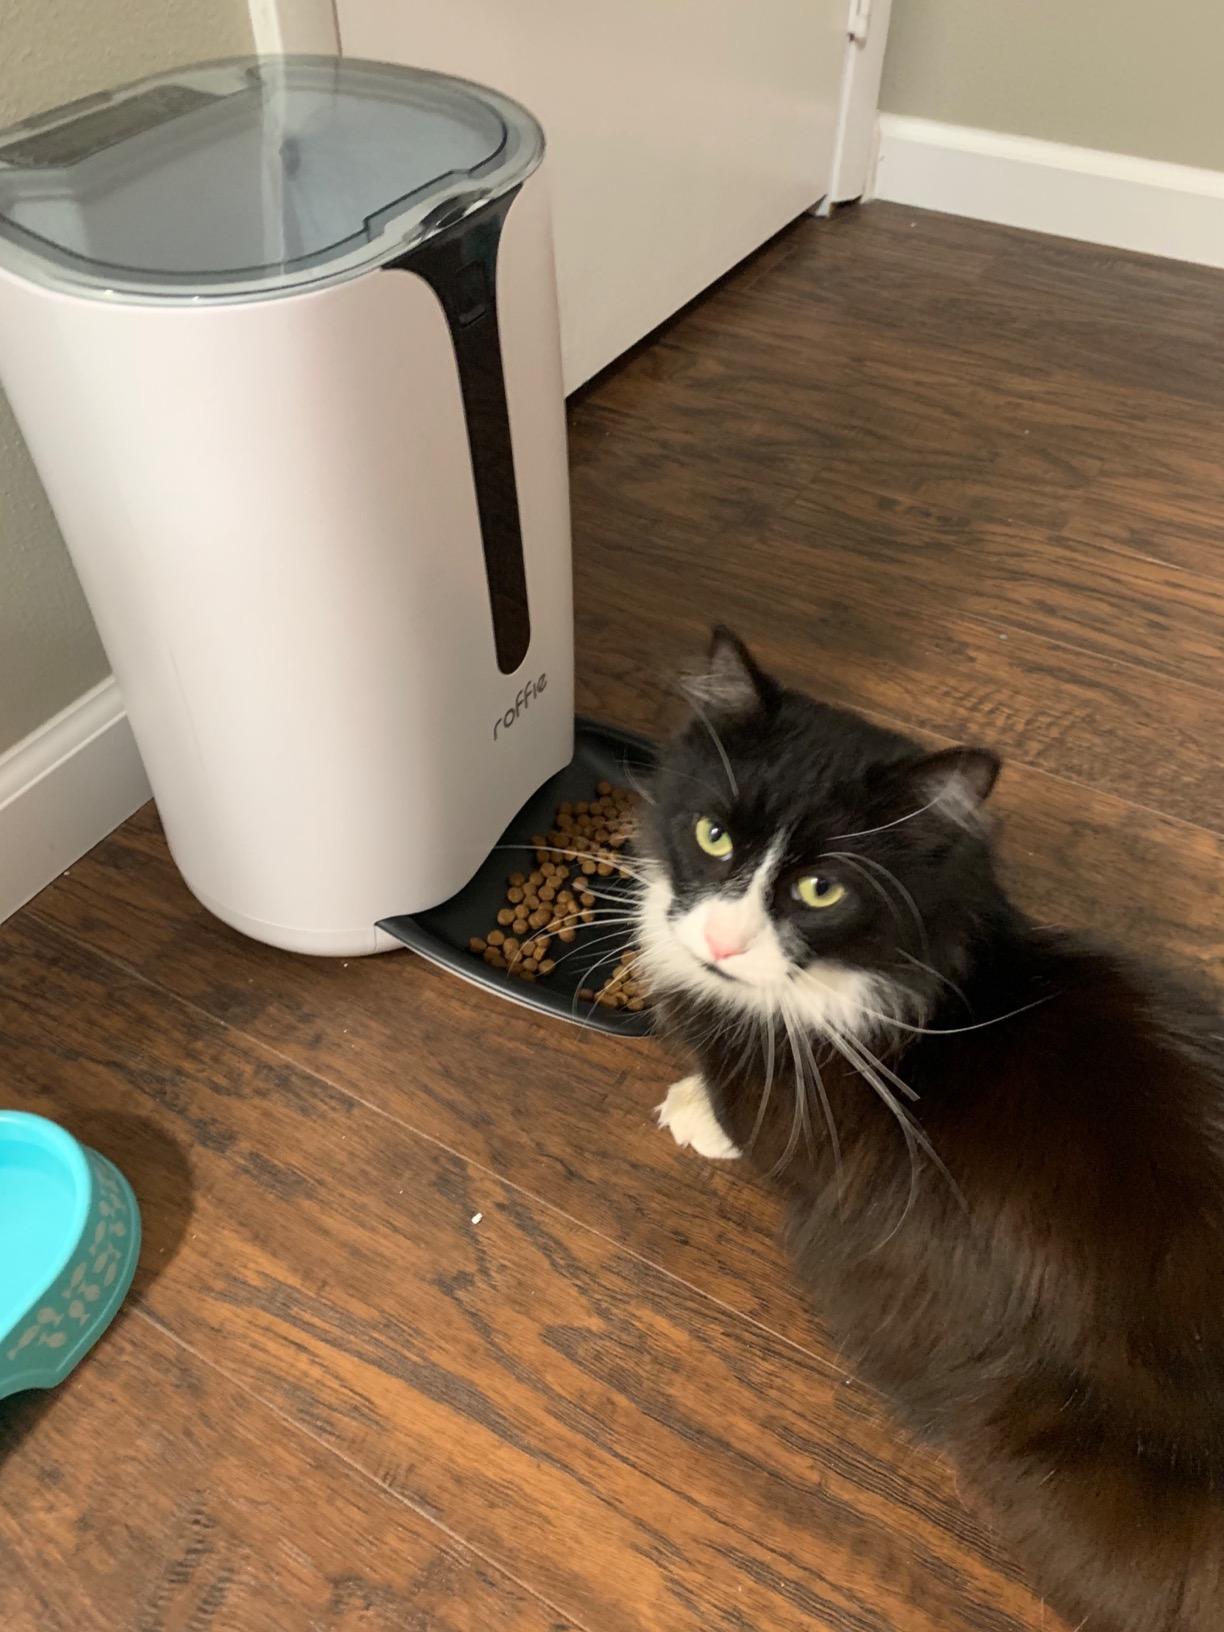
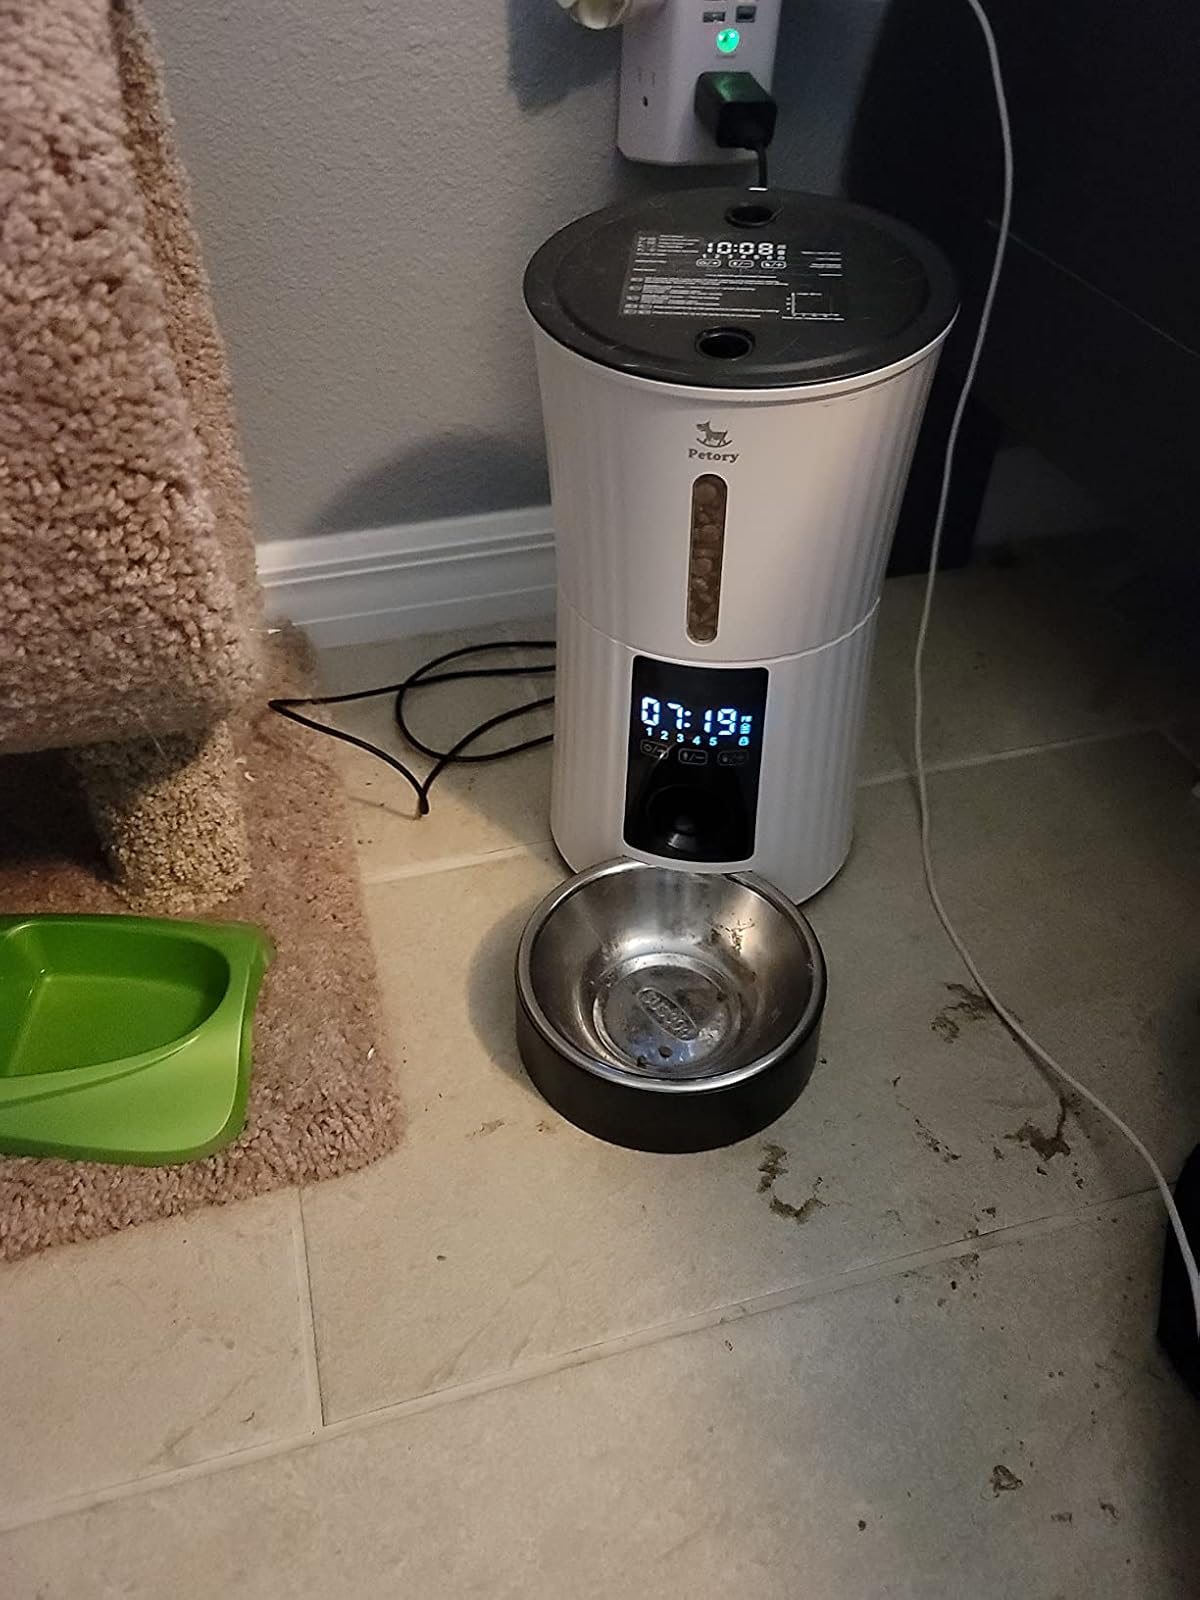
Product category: items_feeder
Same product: no